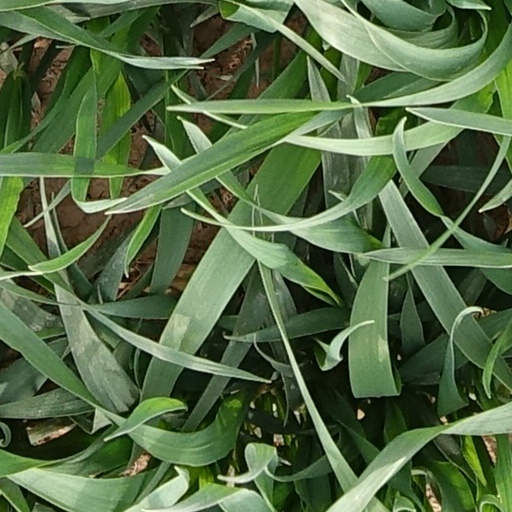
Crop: wheat